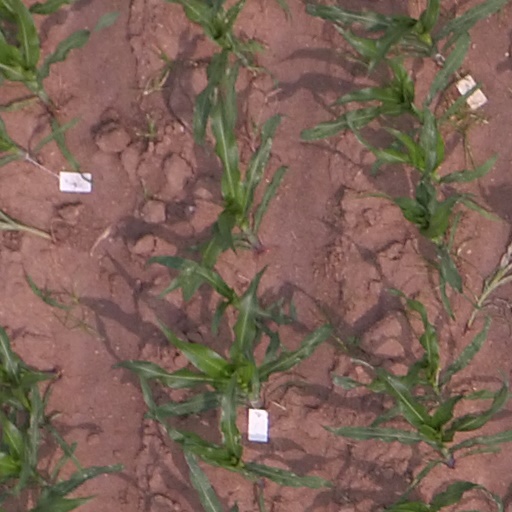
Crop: maize; corn